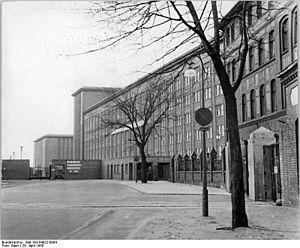
Berliner Rundfunk était une station de radiodiffusion appartenant à la société Rundfunk der DDR de la République démocratique allemande. Fondée en 1945 par les autorités militaires soviétiques dans le but de remplacer la station de radio de l'ancien Troisième Reich, son programme doit témoigner des événements politiques dans la capitale, Berlin-Est, et ses environs.